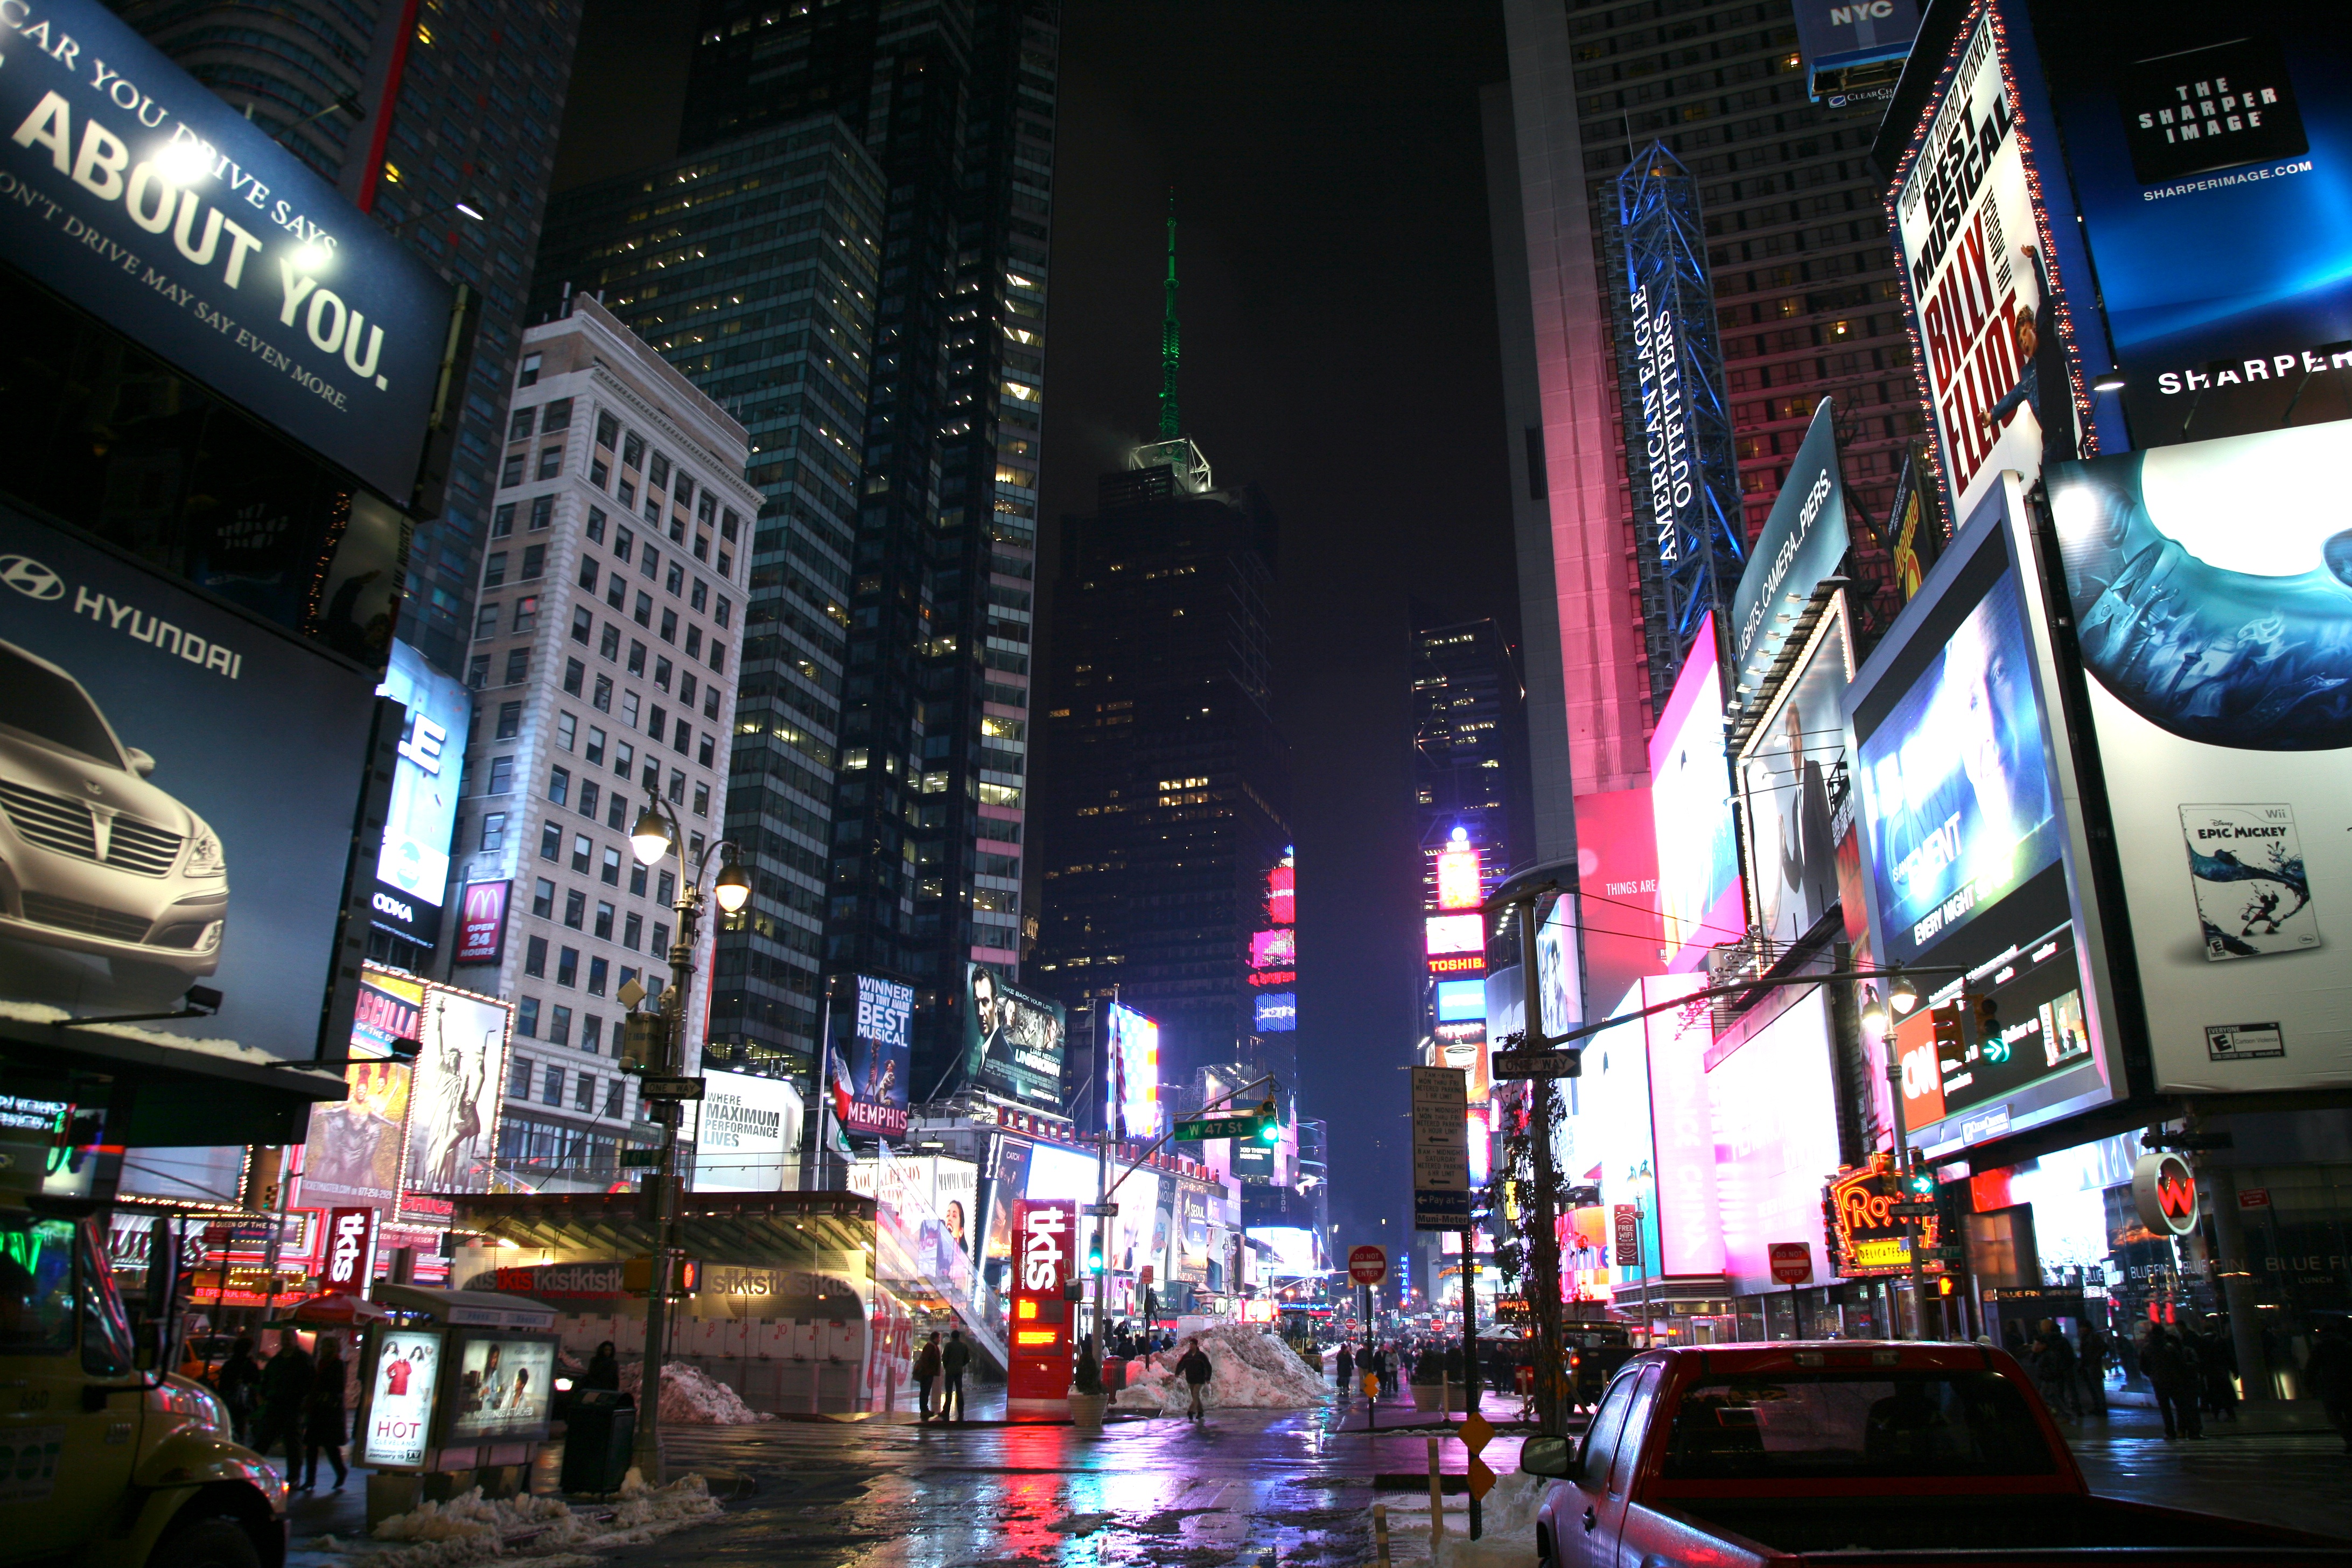
pedestrian, road, traffic, street, night, city, skyscraper, manhattan, cityscape, downtown, evening, nyc, newyork, newyorkcity, ny, canon5d, midtown, metropolis, canonef24105mmf4lisusm, theatredistrict, timessquare, urban area, human settlement, metropolitan area